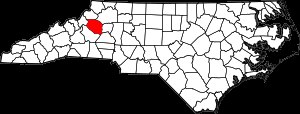
Caldwell County (North Carolina)
Caldwell Countys placering i North Carolina.
Caldwell County er et county i den vestlige del af staten North Carolina i USA. Administrativt centrum for county'et er byen Lenoir.